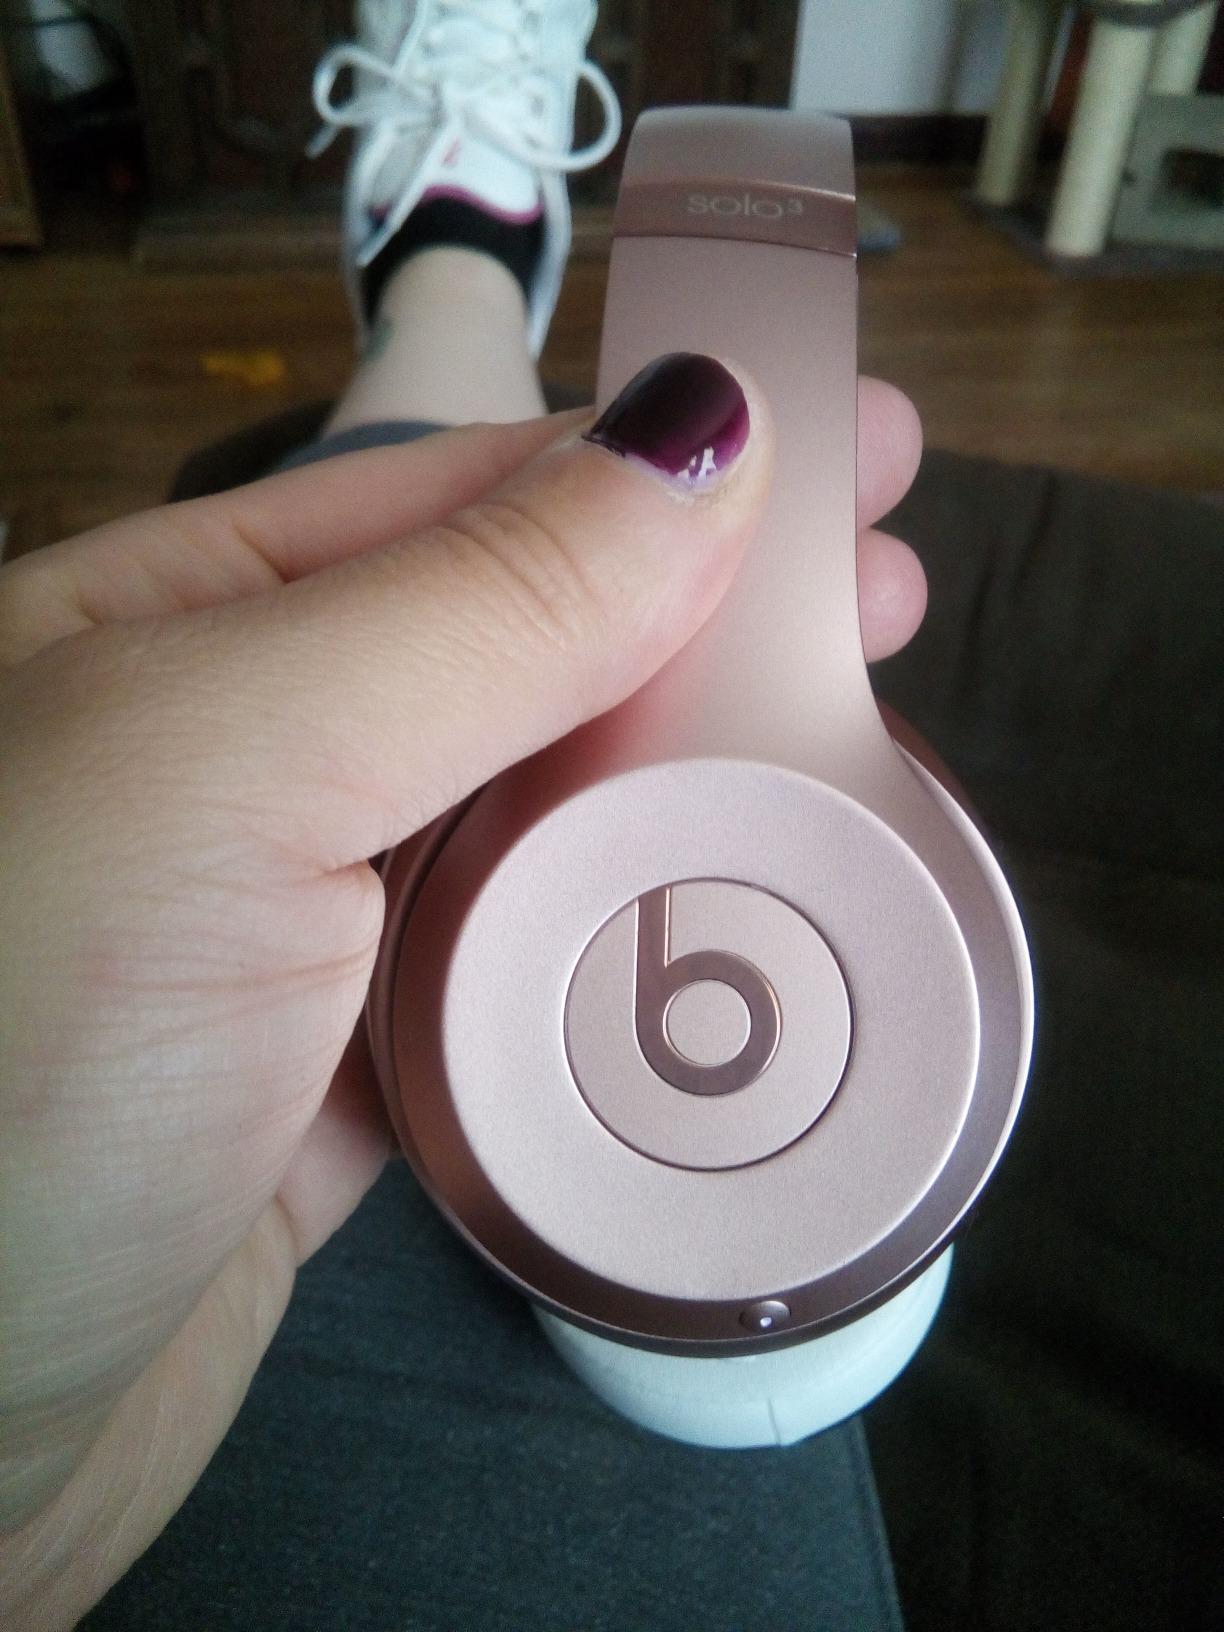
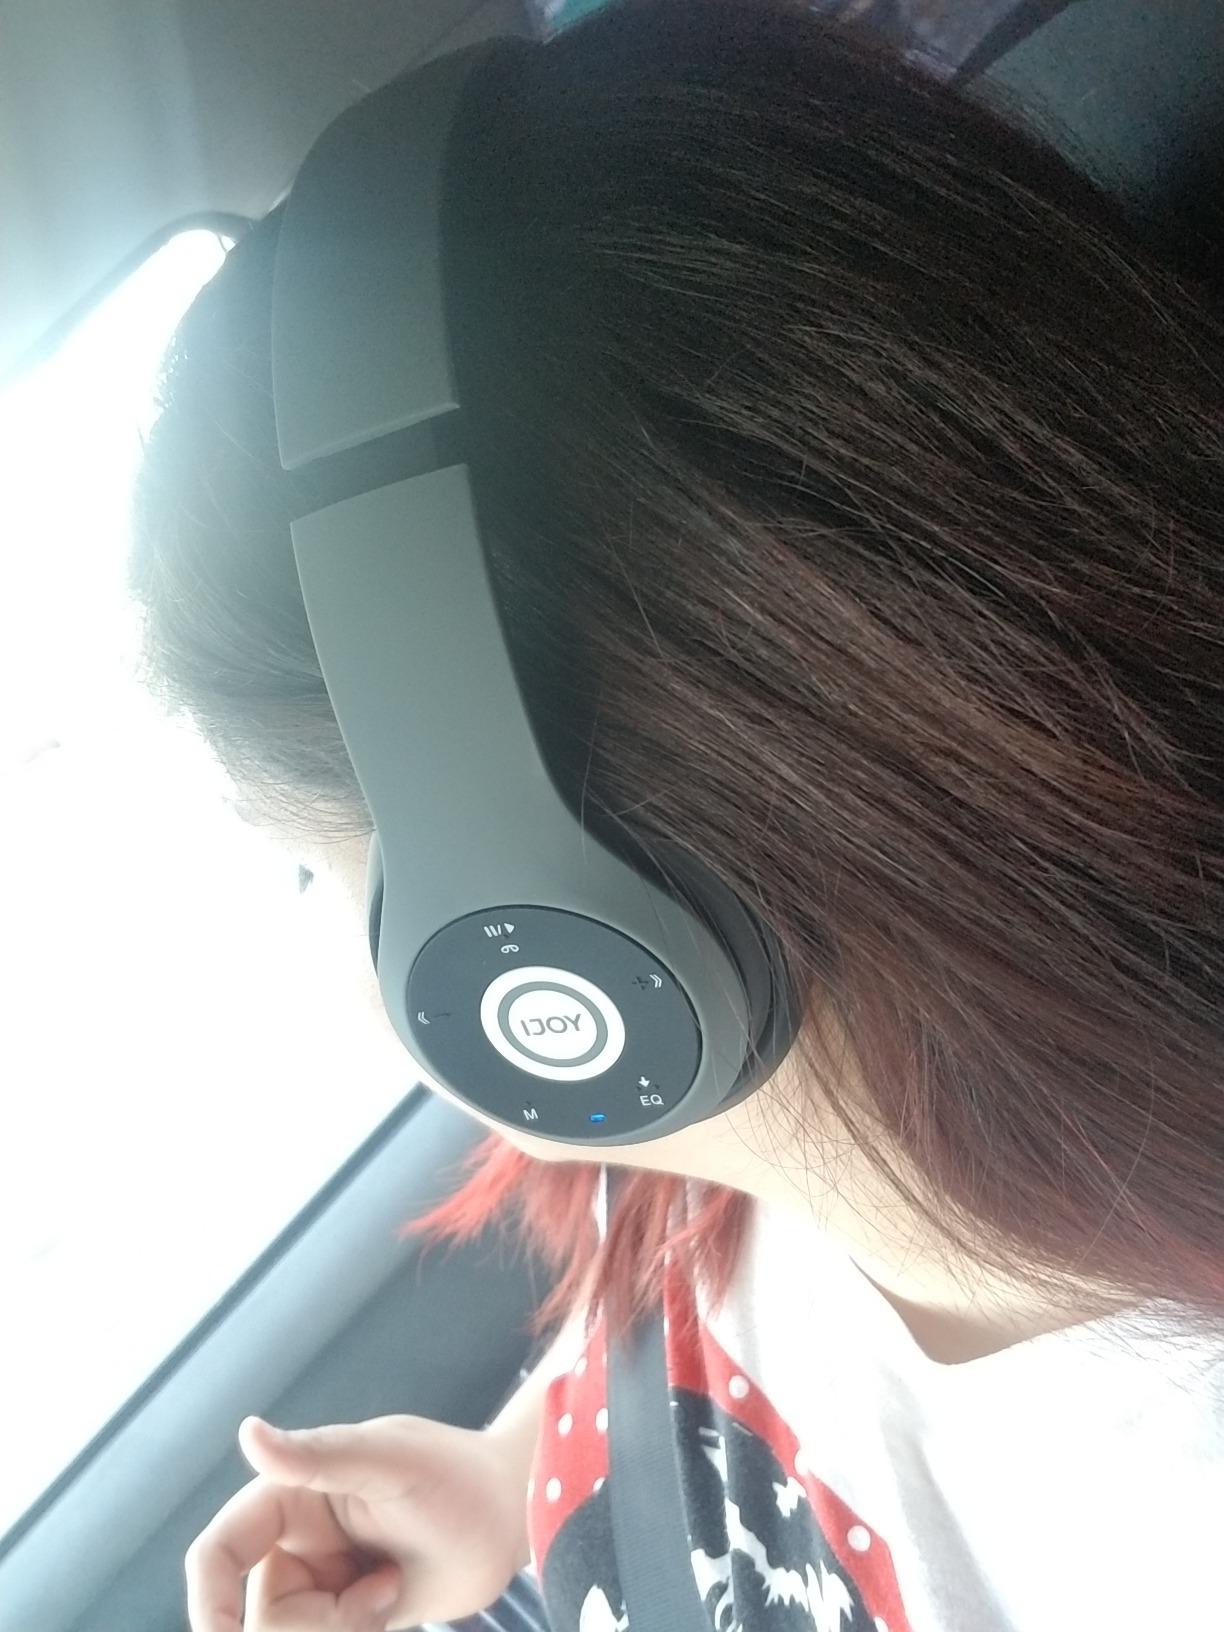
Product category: headphones
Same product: no